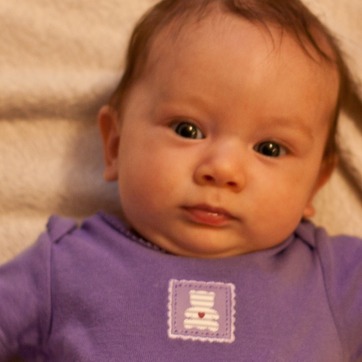
Material: skin